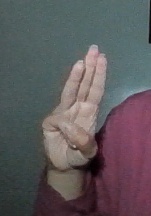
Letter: thaa